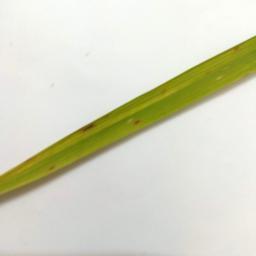
Label: Rice___Brown_Spot